Subdivisions of the Kingdom of Galicia and Lodomeria

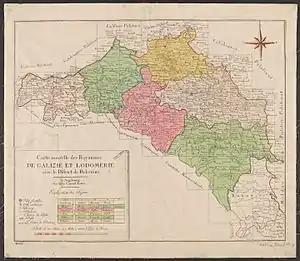
A map showing the and of Galicia and Lodomeria 1777–82

The of Galicia and Lodomeria go back in some form to the aftermath of the First Partition of Poland in 1772 which led to the Kingdom's creation, but did not take something resembling their final form until 1782. They were (generally) named after their capital/seat; usually this would take the form "[genitival adjectival form of the name]" (usually simply "[Name]er" e.g. from , the German name for Lviv), but "[standard form of the name]" (e.g. ) was also used, especially later, and the two forms were interchangeable.